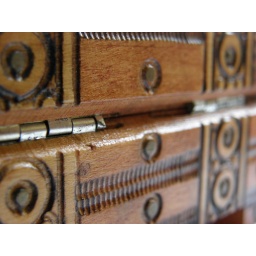
The hindges of the box on my window sill that i keep all my guitar picks in